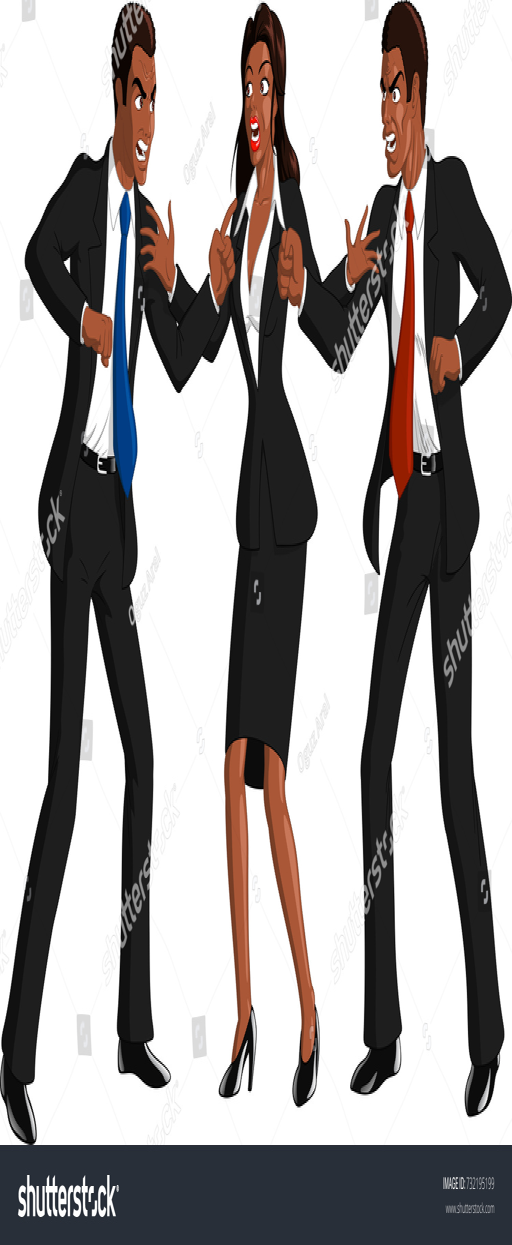
illustration of smartly dressed black businesswoman separating black businessmen wearing dark suits angry and fighting each other , white background .